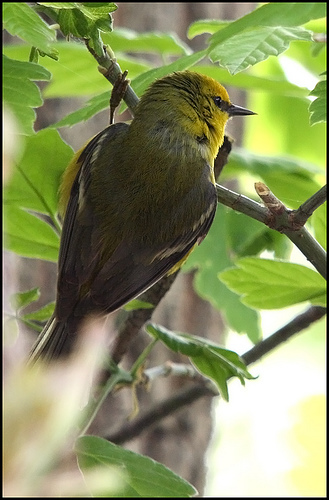
this bird has grey wings with a yellow head and small pointy beak.
this bird has a yellow crown, a black back, and a sharp billa small bird with a yellow head and nape, with yellow and black covering the rest of its body, the bill is short and pointed.
this bird has a yellow belly and breast with a gray wing, and white wingbar.
yellow head and crown, with a grey and yellow nape and back. light black wings and tail.
the bird has a green throat and wing bars and a small sharp bill.
a colorful bird with several shades of green on its feathers and a thin black beak.
this bird is black with yellow and has a long, pointy beak.
this bird has white wingbars with wings that transition from yellowish to grey on a slow gradient, and yellow cheeks with a short black bill.
this bird has wings that are black and has a yellow belly
Species: Blue Winged Warbler